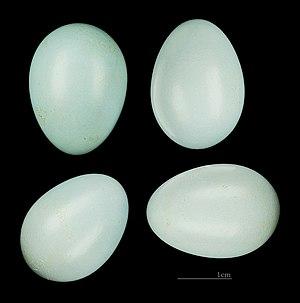
Le Cratérope fauve est une espèce de passereaux de la famille des Leiothrichidae.